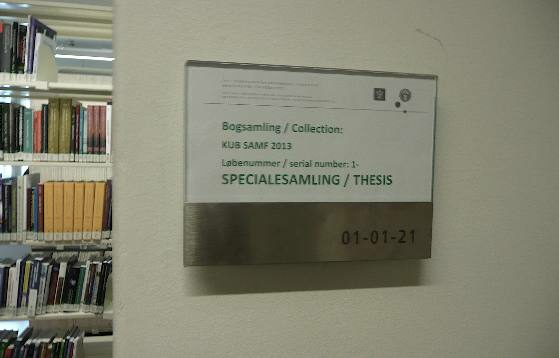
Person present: No